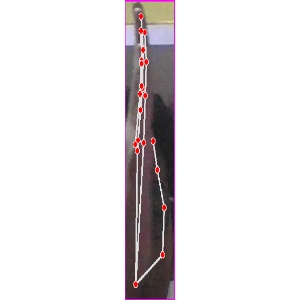
अक्षर: द